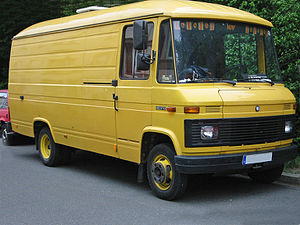
Mercedes-Benz transportere / Modeller
Mercedes-Benz transportere er erhvervskøretøjer med en tilladt totalvægt på op til 7,5 ton.